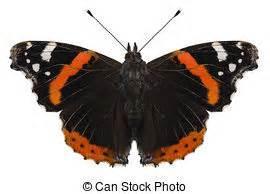
butterfly